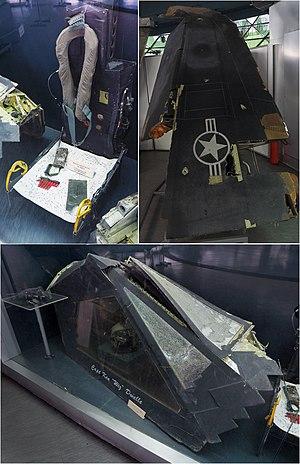
La destruction d'un F-117 par l'armée yougoslave est un événement de la guerre du Kosovo qui a lieu le 27 mars 1999. Un F-117 Nighthawk, avion d'attaque au sol furtif de l'US Air Force qui participe à l'opération Force alliée, est abattu par un missile antiaérien S-125 de l'armée de la République fédérale de Yougoslavie près de Belgrade. Le pilote, qui a pu s'éjecter, est récupéré sain et sauf et évacué par une équipe de secours américaine.